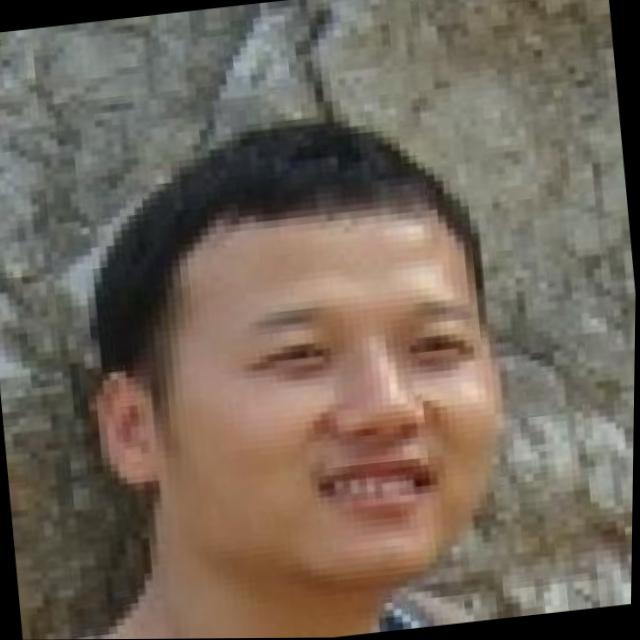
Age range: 21-44